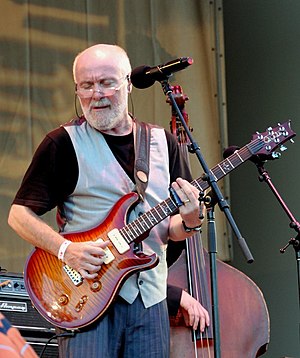
Fleetwood Mac / Medlemmer / Tidligere
"Fleetwood Mac er en britisk-amerikansk blues rock-gruppe dannet i 1967 af blandt andre tre forhenværende medlemmer af John Mayall & the Bluesbreakers, Mick Fleetwood, trommer, John McVie, bas, og Peter Green, guitar. Gruppen etablerede sig snart som et af de førende bluesorkestre i England med en stærk inspiration fra den amerikansk rhythm and blues-stilart. Gruppen fik stor succes med blandt andre nummeret ""Albatross"".